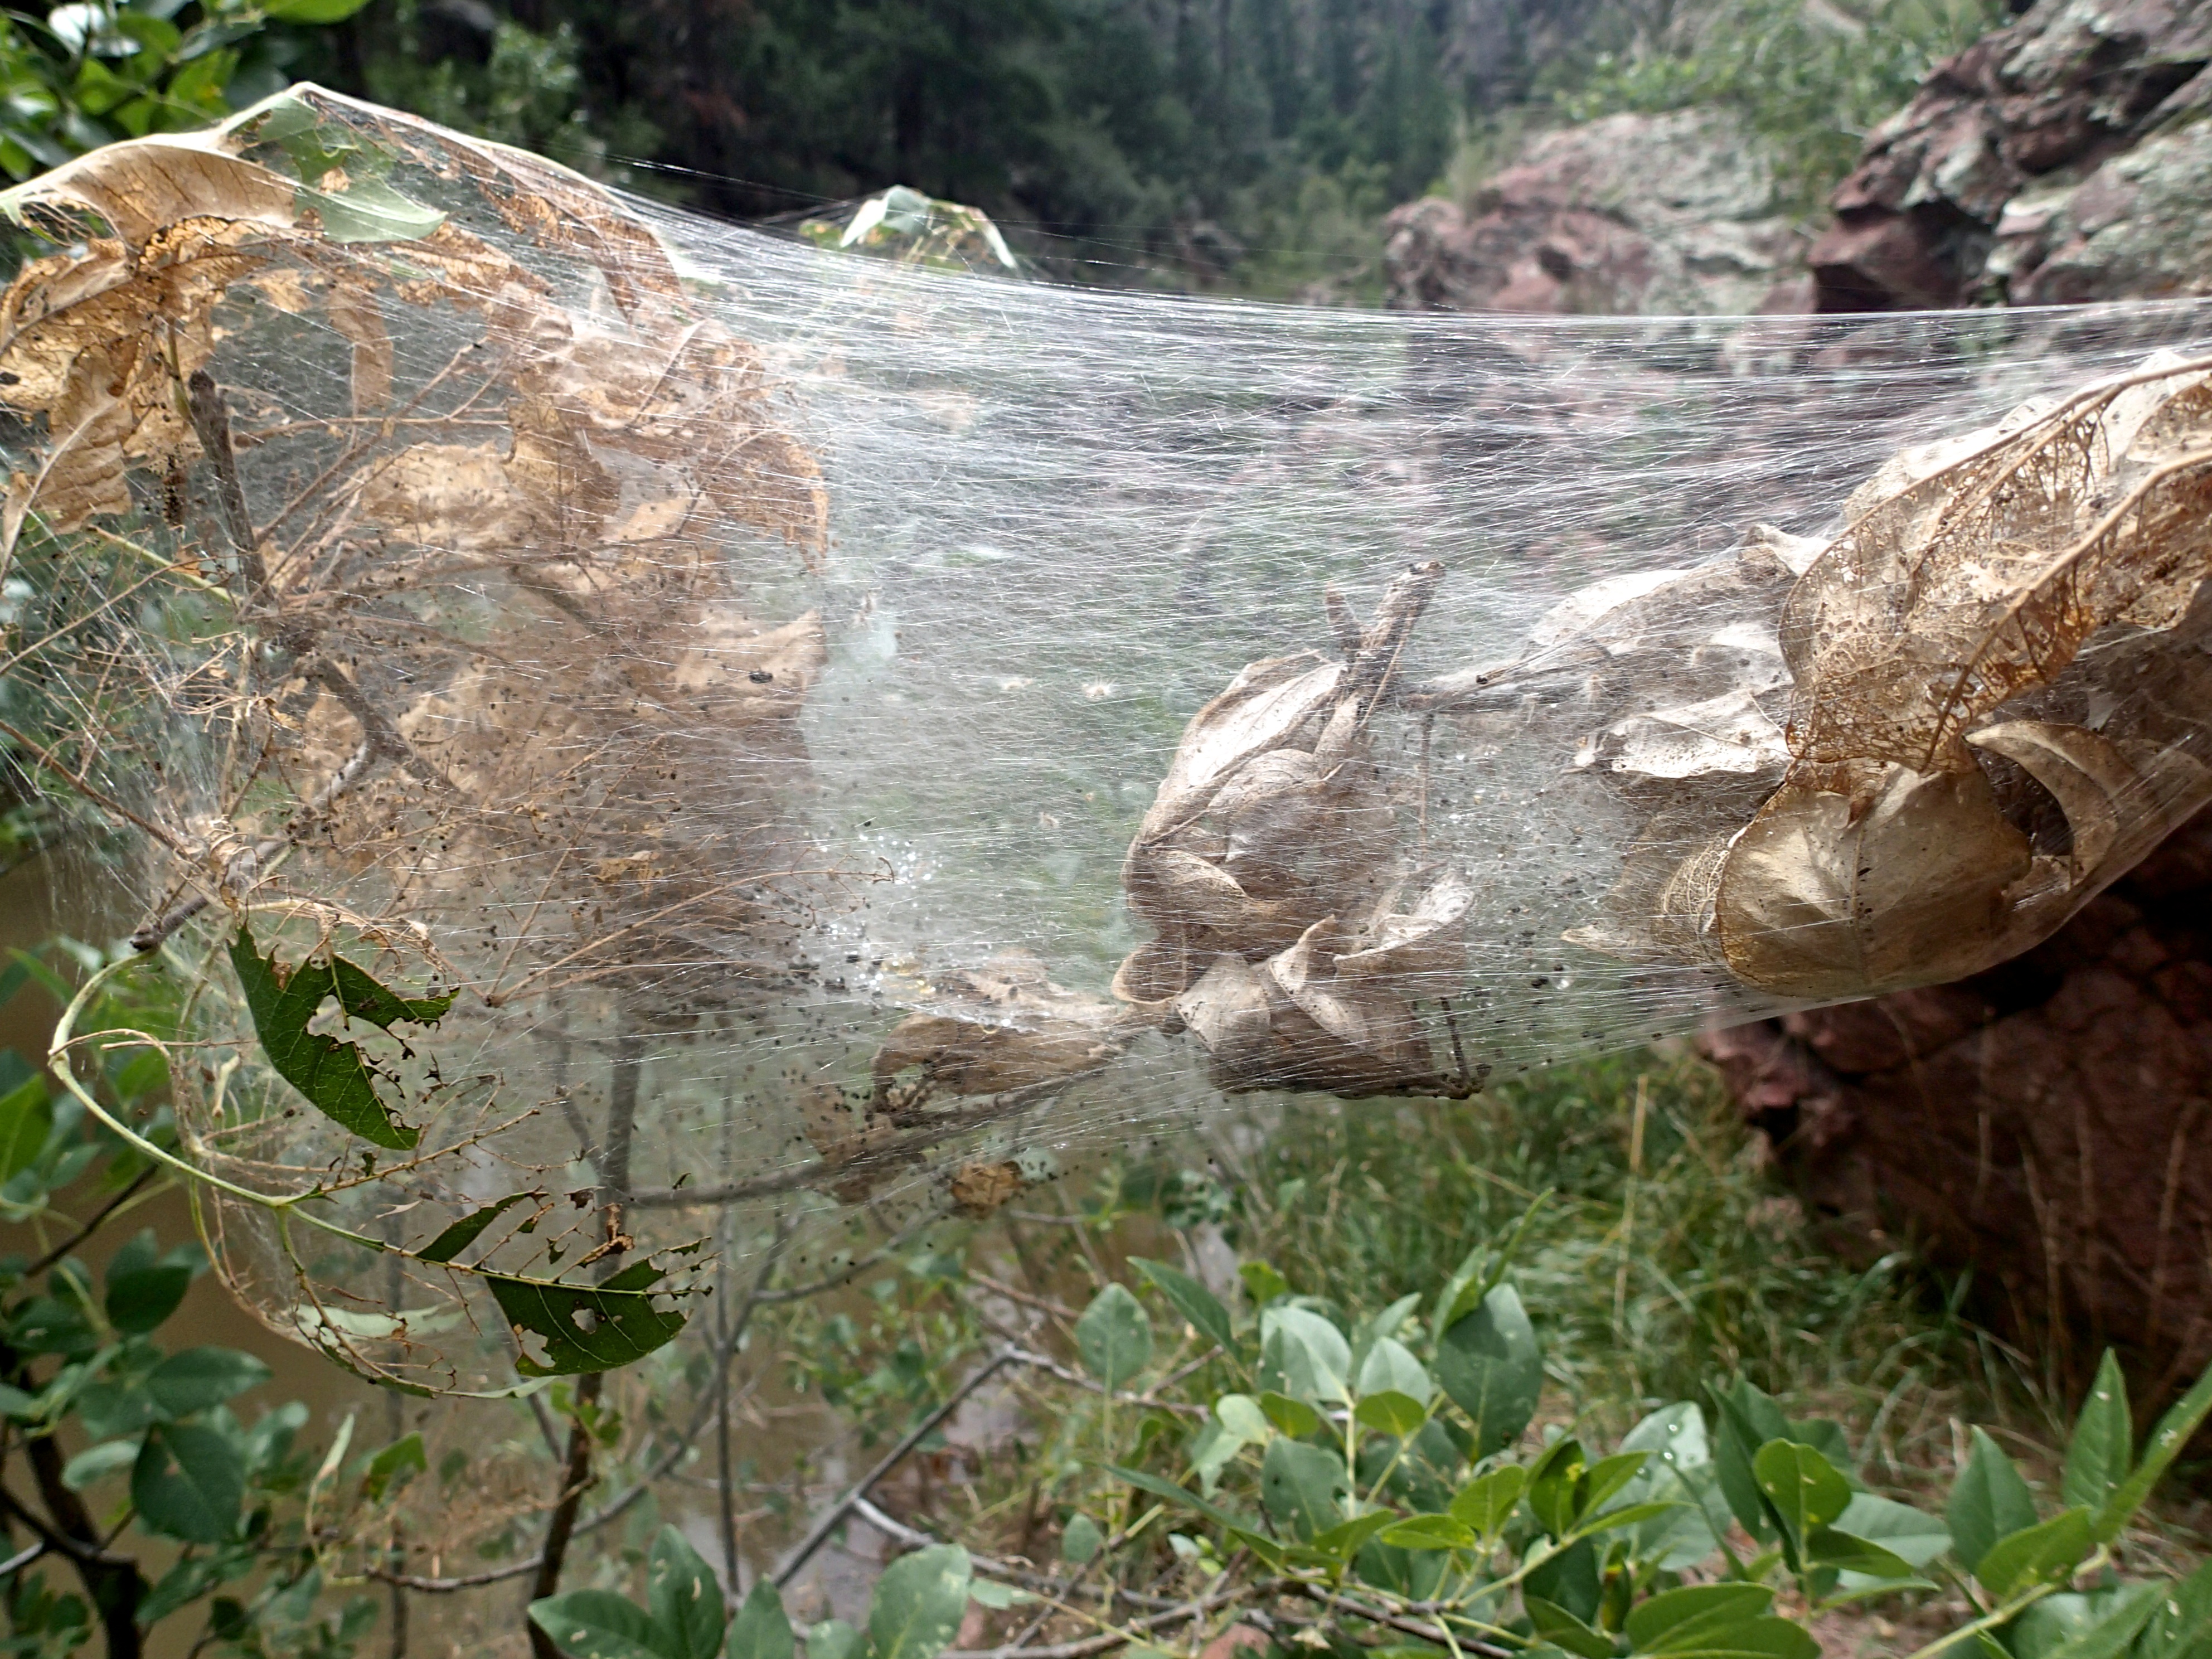
tree, rock, wilderness, wildlife, stream, jungle, terrain, geology, rainforest, boulder, boxcanyon, water feature